Gabriel Lekegian

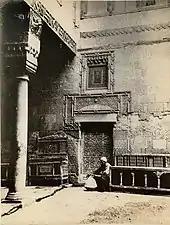
Courtyard in Cairo

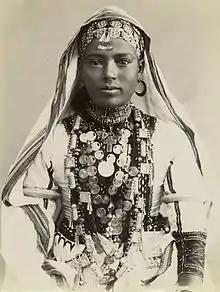
Young woman with elaborate jewellery, including a cross and traditional dress, before 1920

A successful businessman, Lekegian produced numerous exotic images of the Orient that played up to the imagination of his predominantly European and American customers. Further, his photographs provided artistic documentation for Orientalist painters such as Ludwig Deutsch, who created his paintings in his studio in Paris. As Chief Curator of Photography at the Israel Museum, Nissan N. Perez, wrote, "the details in masonry and the angle of view in Deutsch's paintings "El Azhar - The Arab University in Cairo" and "The Scribe" are doubtlessly comparable to Lekegian's photographs of the same places.